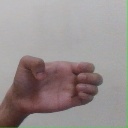
अक्षर: ख